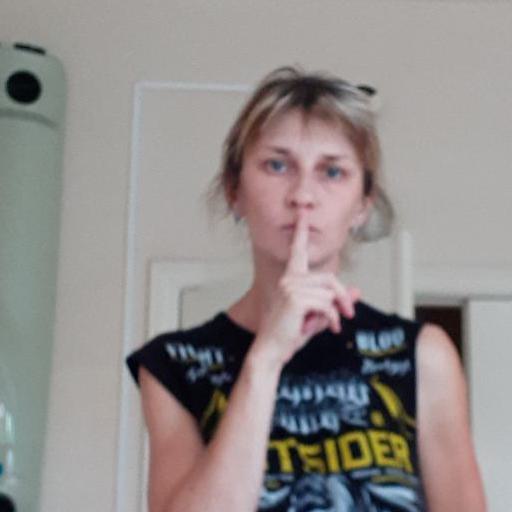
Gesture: mute